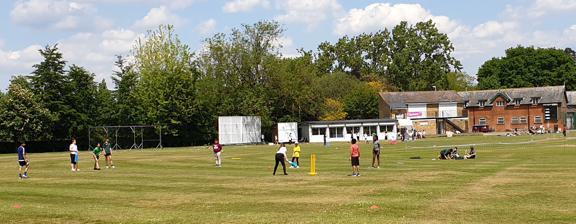
Building: Watford Town Cricket Club Ground
Country: United Kingdom
Year built: 1944
Watford Town Cricket Club Ground Ground information Location Watford , Hertfordshire Establishment 1944 (first recorded match) Team information Middlesex (1981) Hertfordshire (1976–1991) As of 25 July 2010 Source: Ground profile Watford Town Cricket Club Ground, at Woodside Playing Fields, is a cricket ground on the northern outskirts of Watford , Hertfordshire . The first recorded match on the ground was in 1944, when the Combined Services played Northamptonshire . In 1976, the ground hosted its first Minor Counties Championship match when Hertfordshire played Norfolk . From 1976 to 1991, the ground played host to 11 Minor Counties Championship matches and a single MCCA Knockout Trophy match. The ground has also hosted List-A matches. The first List-A match held on the ground came in the 1977 Benson & Hedges Cup when Minor Counties West played Derbyshire . The following year the ground was used once again by Minor Counties West in the 1978 competition against Lancashire . The following year Minor Counties South used the ground as a home venue, in a match against Glamorgan . In 1980, a combined Minor Counties team played against Essex in the 1980 Benson & Hedges Cup. In 1981, Middlesex used the ground for a List-A match against the touring Sri Lankans . In 1983 the ground was selected to host a 'warm-up' match ahead of the World Cup, between India and New Zealand. The quality of the pitches was the main reason for the selection of an amateur club's ground, thanks to the efforts and expertise of groundsman Peter Southam who was an employee of Watford Borough (which still owns Woodside) and devoted his time and attention to the Woodside sports pitches, especially cricket and bowls. In local domestic cricket, Watford Town Cricket Club Ground is the home ground of Watford Town Cricket Club. In May 2021 Watford Borough Council announced plans to improve the Woodside Playing Fields park area, including a new cricket pavilion. References